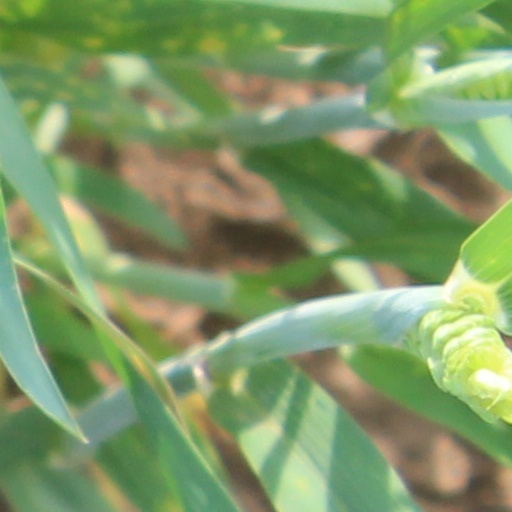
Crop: wheat